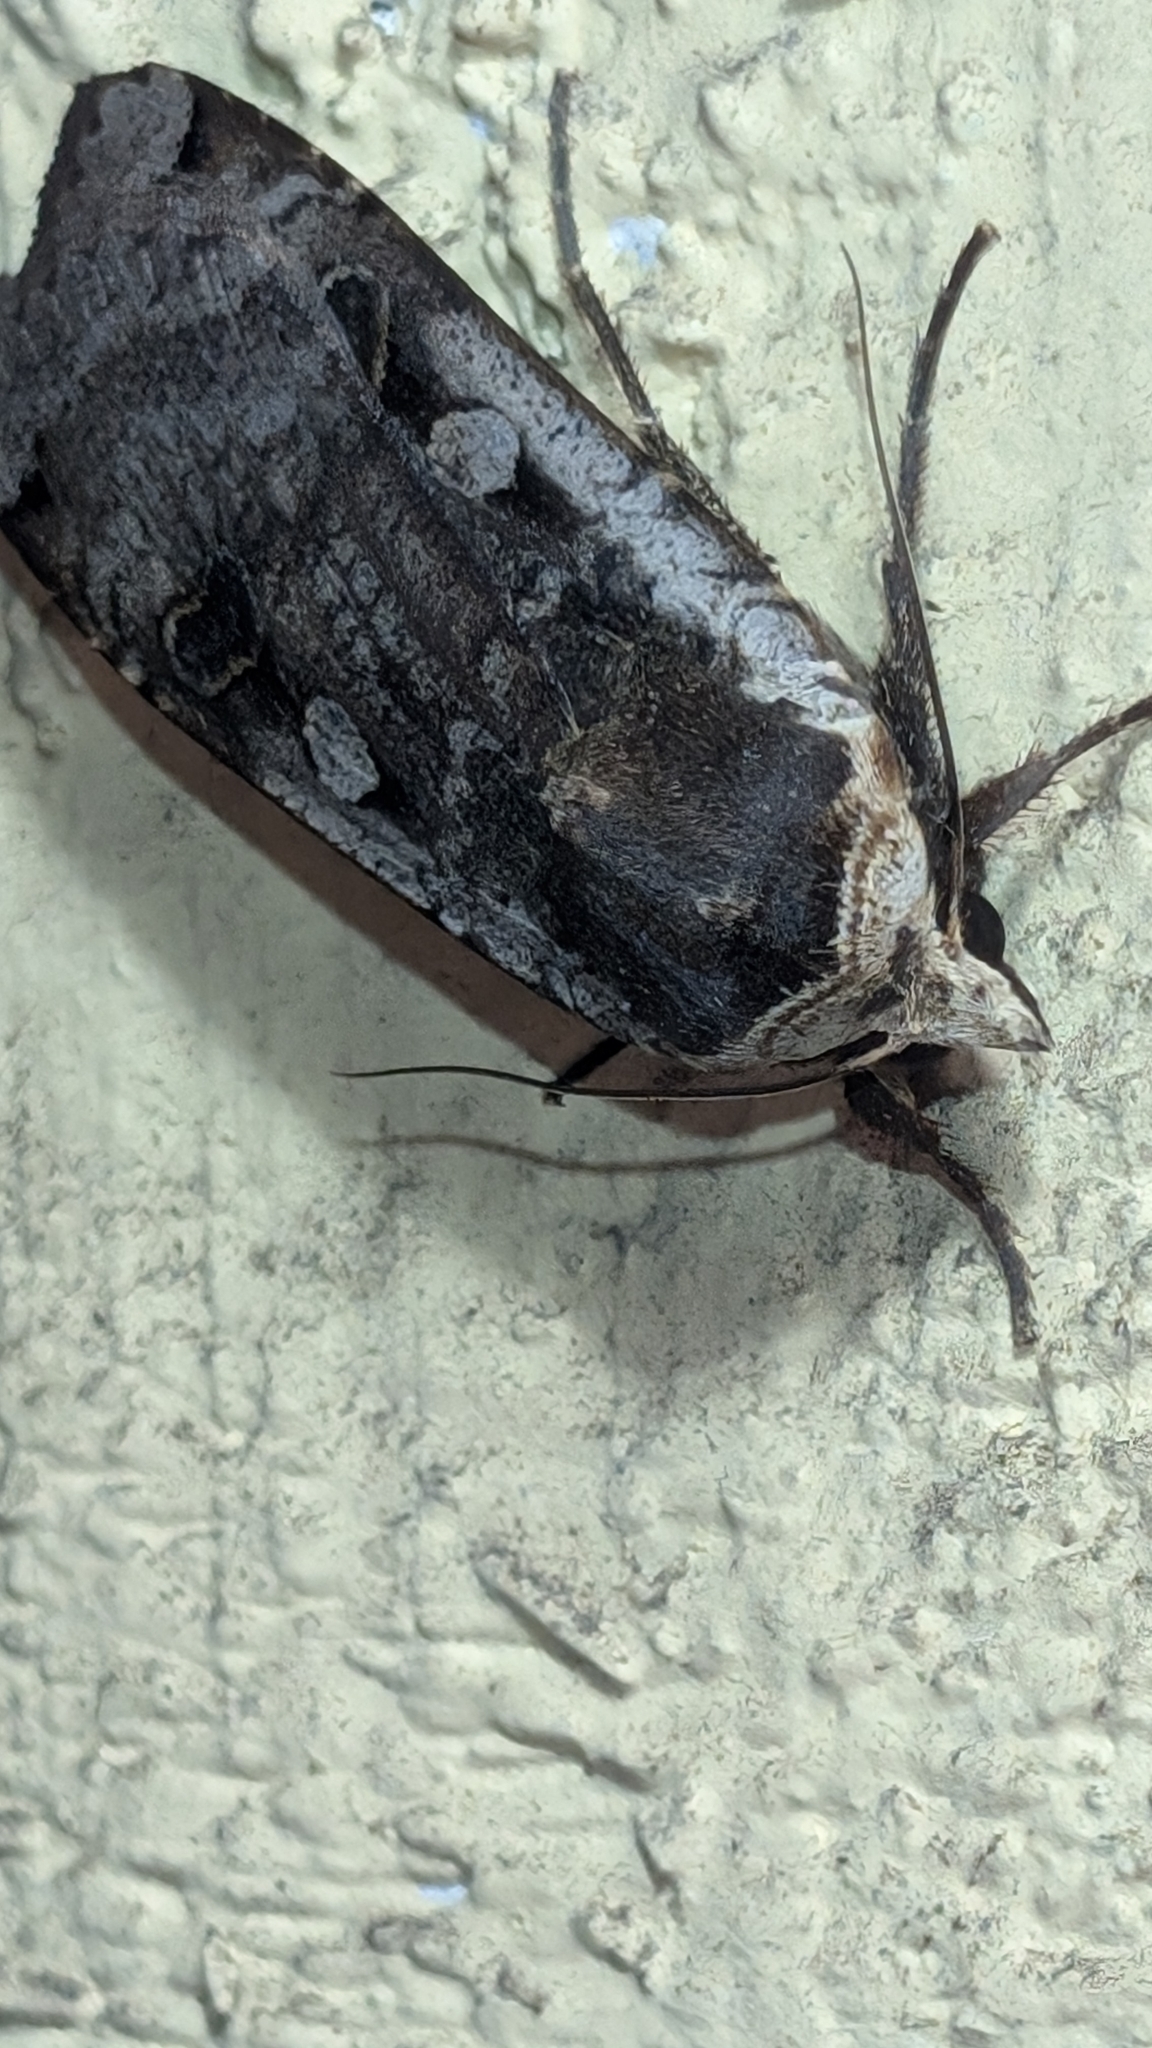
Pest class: cutworms